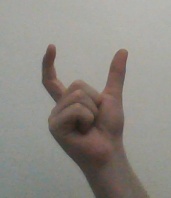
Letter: nun